Multan Sun Temple

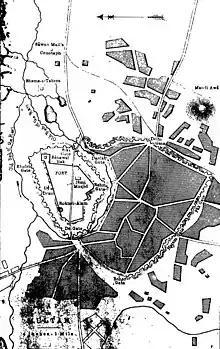
Cunningham's map of the fort complex.

In 1640s, Jean-Baptiste Tavernier travelled across Multan on way to Delhi but did not record any information about the temple. However, Jean de Thévenot visiting Multan in 1666, under Aurzangzeb's rule (1658–1707), mentioned a Hindu temple — attracting pilgrims from far and wide — whose offerings contributed to the provincial exchequer; the description of the idol ran similar to Istakhri's though he claimed ignorance about the identity of deity. Thus, it appears that the temple was restored at an unknown time.